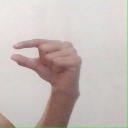
अक्षर: ग